2008 New York Jets season

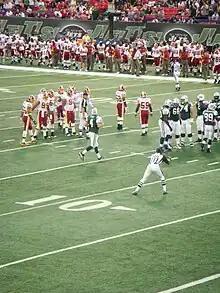
Brett Favre and the Jets in their preseason matchup against the Washington Redskins, August 16

The 2008 New York Jets season was the franchise's 39th season in the National Football League (NFL), the 49th season overall, and the third and final under head coach Eric Mangini. The team succeeded in improving upon their 4–12 record from 2007, but did not make the playoffs for the second straight season.